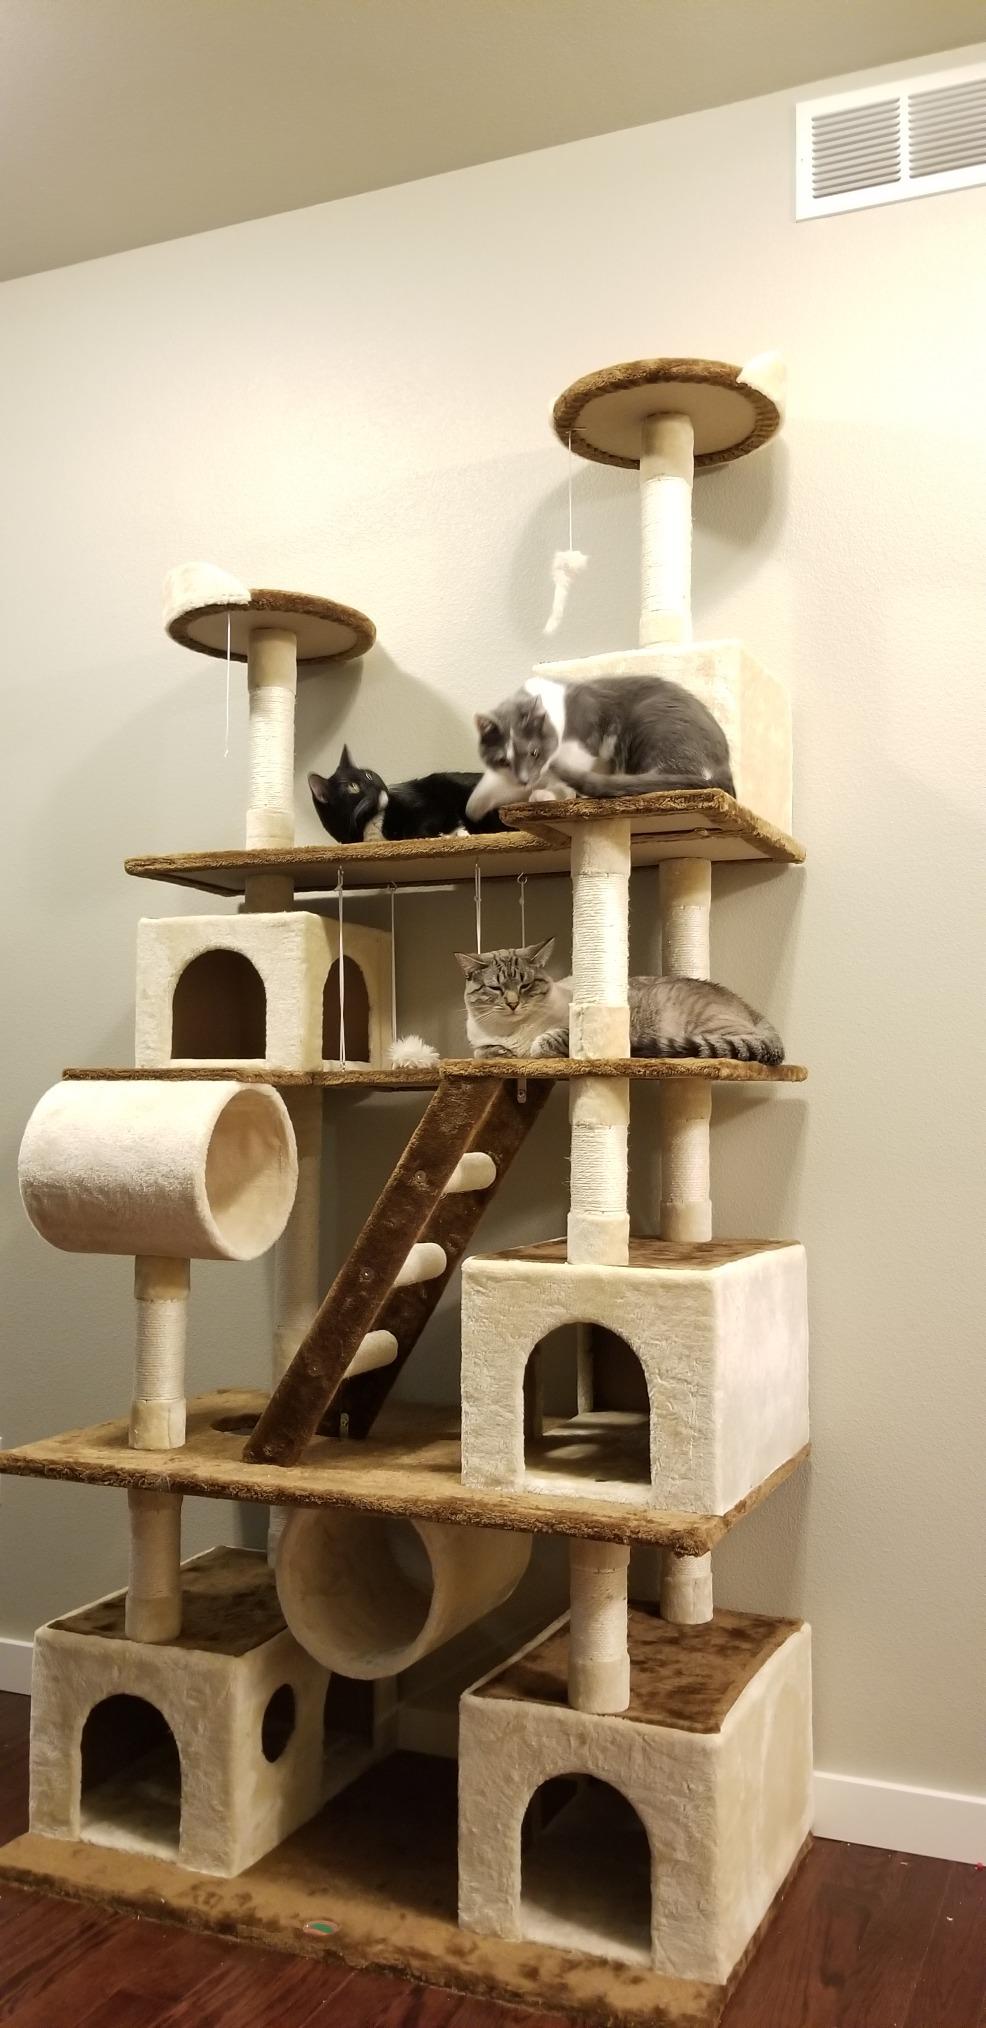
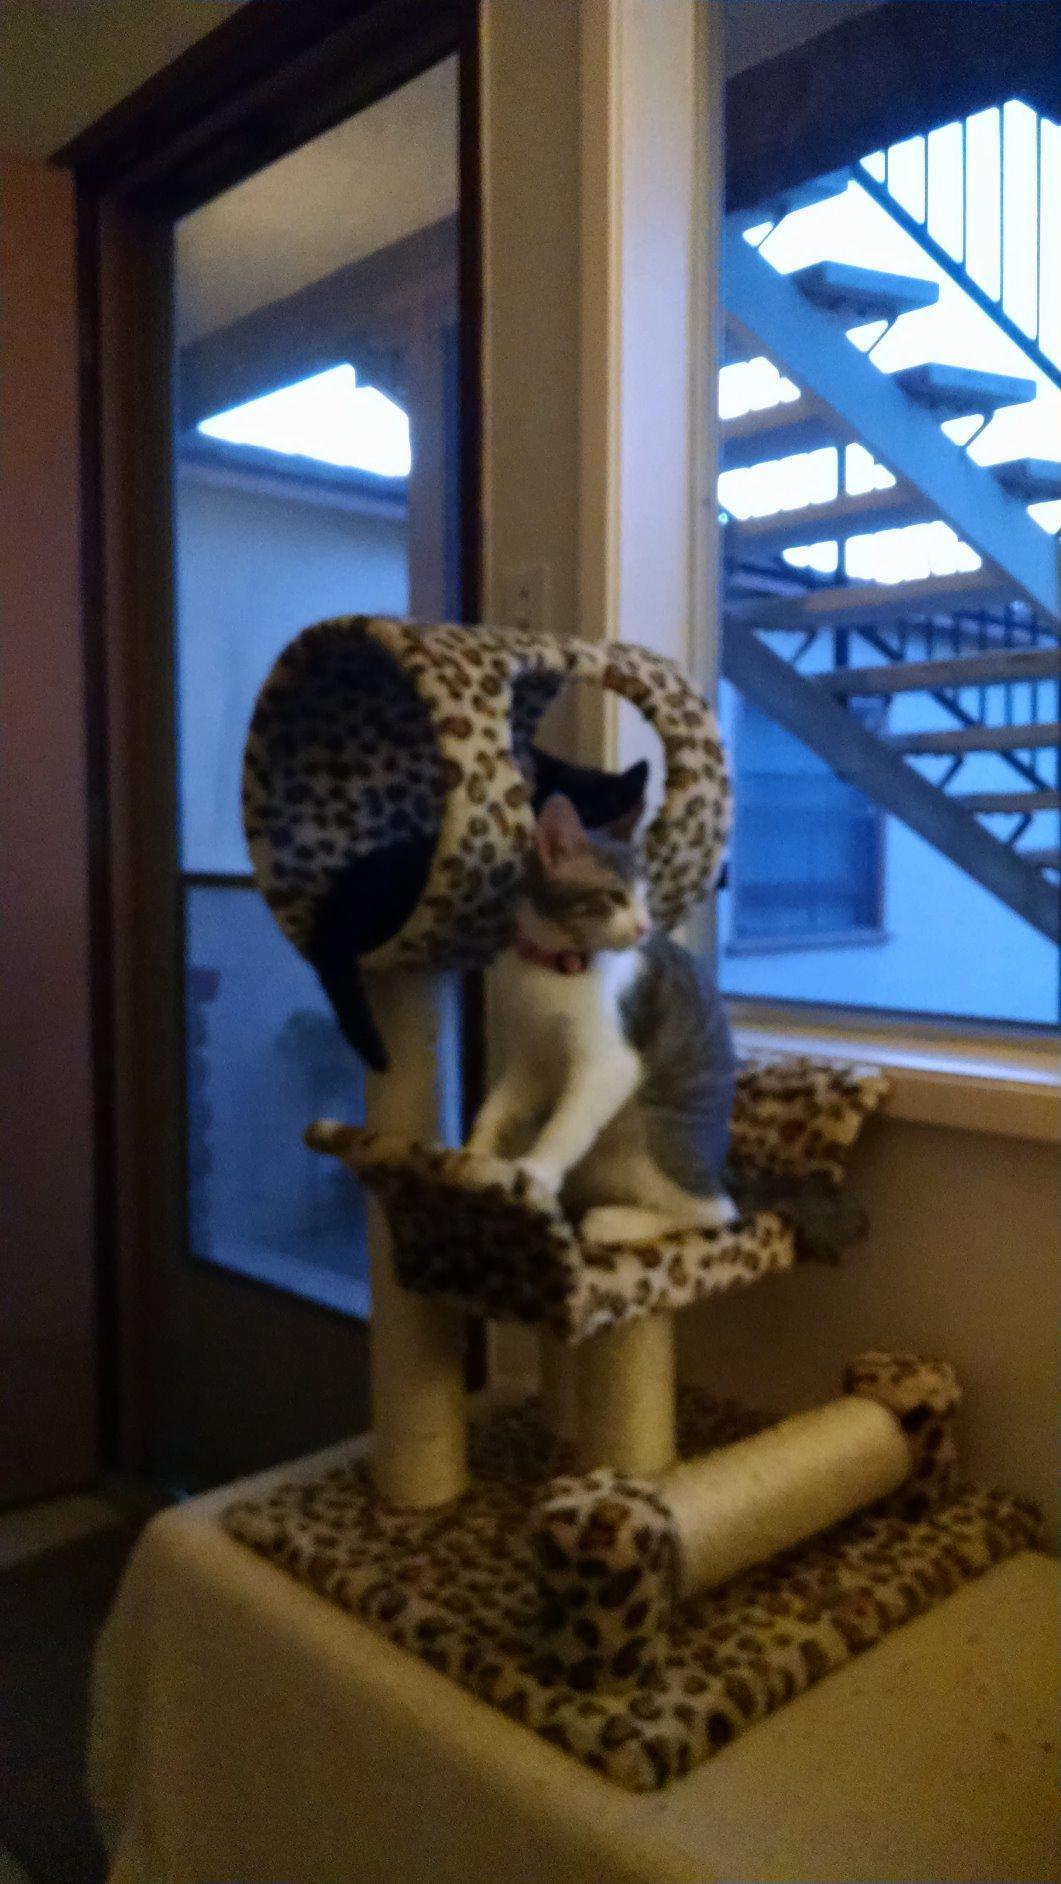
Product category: items_cat tree
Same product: no